Grand Teton National Park

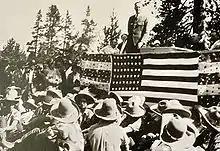
Grand Teton National Park Dedication in 1929

To the north of Jackson Hole, Yellowstone National Park had been established in 1872, and by the close of the 19th century, conservationists wanted to expand the boundaries of that park to include at least the Teton Range. By 1907, in an effort to regulate water flow for irrigation purposes, the United States Bureau of Reclamation had constructed a log crib dam at the Snake River outlet of Jackson Lake. This dam failed in 1910 and a new concrete Jackson Lake Dam replaced it by 1911. The dam was further enlarged in 1916, raising lake waters as part of the Minidoka Project, designed to provide irrigation for agriculture in the state of Idaho. Further dam construction plans for other lakes in the Teton Range alarmed Yellowstone National Park superintendent Horace Albright, who sought to block such efforts. Jackson Hole residents were opposed to an expansion of Yellowstone, but were more in favor of the establishment of a separate national park which would include the Teton Range and six lakes at the base of the mountains. After congressional approval, President Calvin Coolidge signed the executive order establishing the Grand Teton National Park on February 26, 1929.